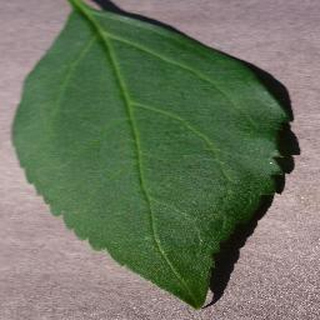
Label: healthy_cherry